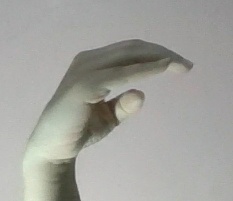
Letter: jeem